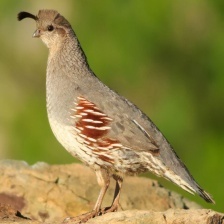
Species: GAMBELS QUAIL
Scientific name: CALLIPEPLA GAMBELII
ImageNet parent category: quail